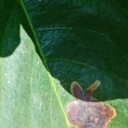
Label: Miner